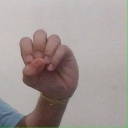
अक्षर: उ